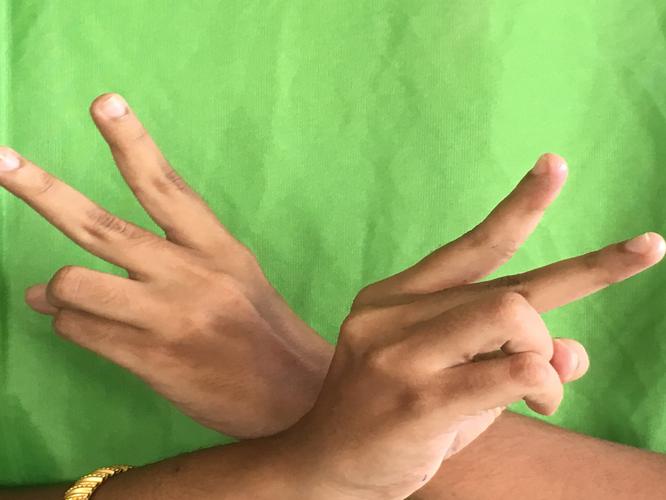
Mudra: Kartariswastika
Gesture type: double_hand